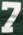
Number: 7